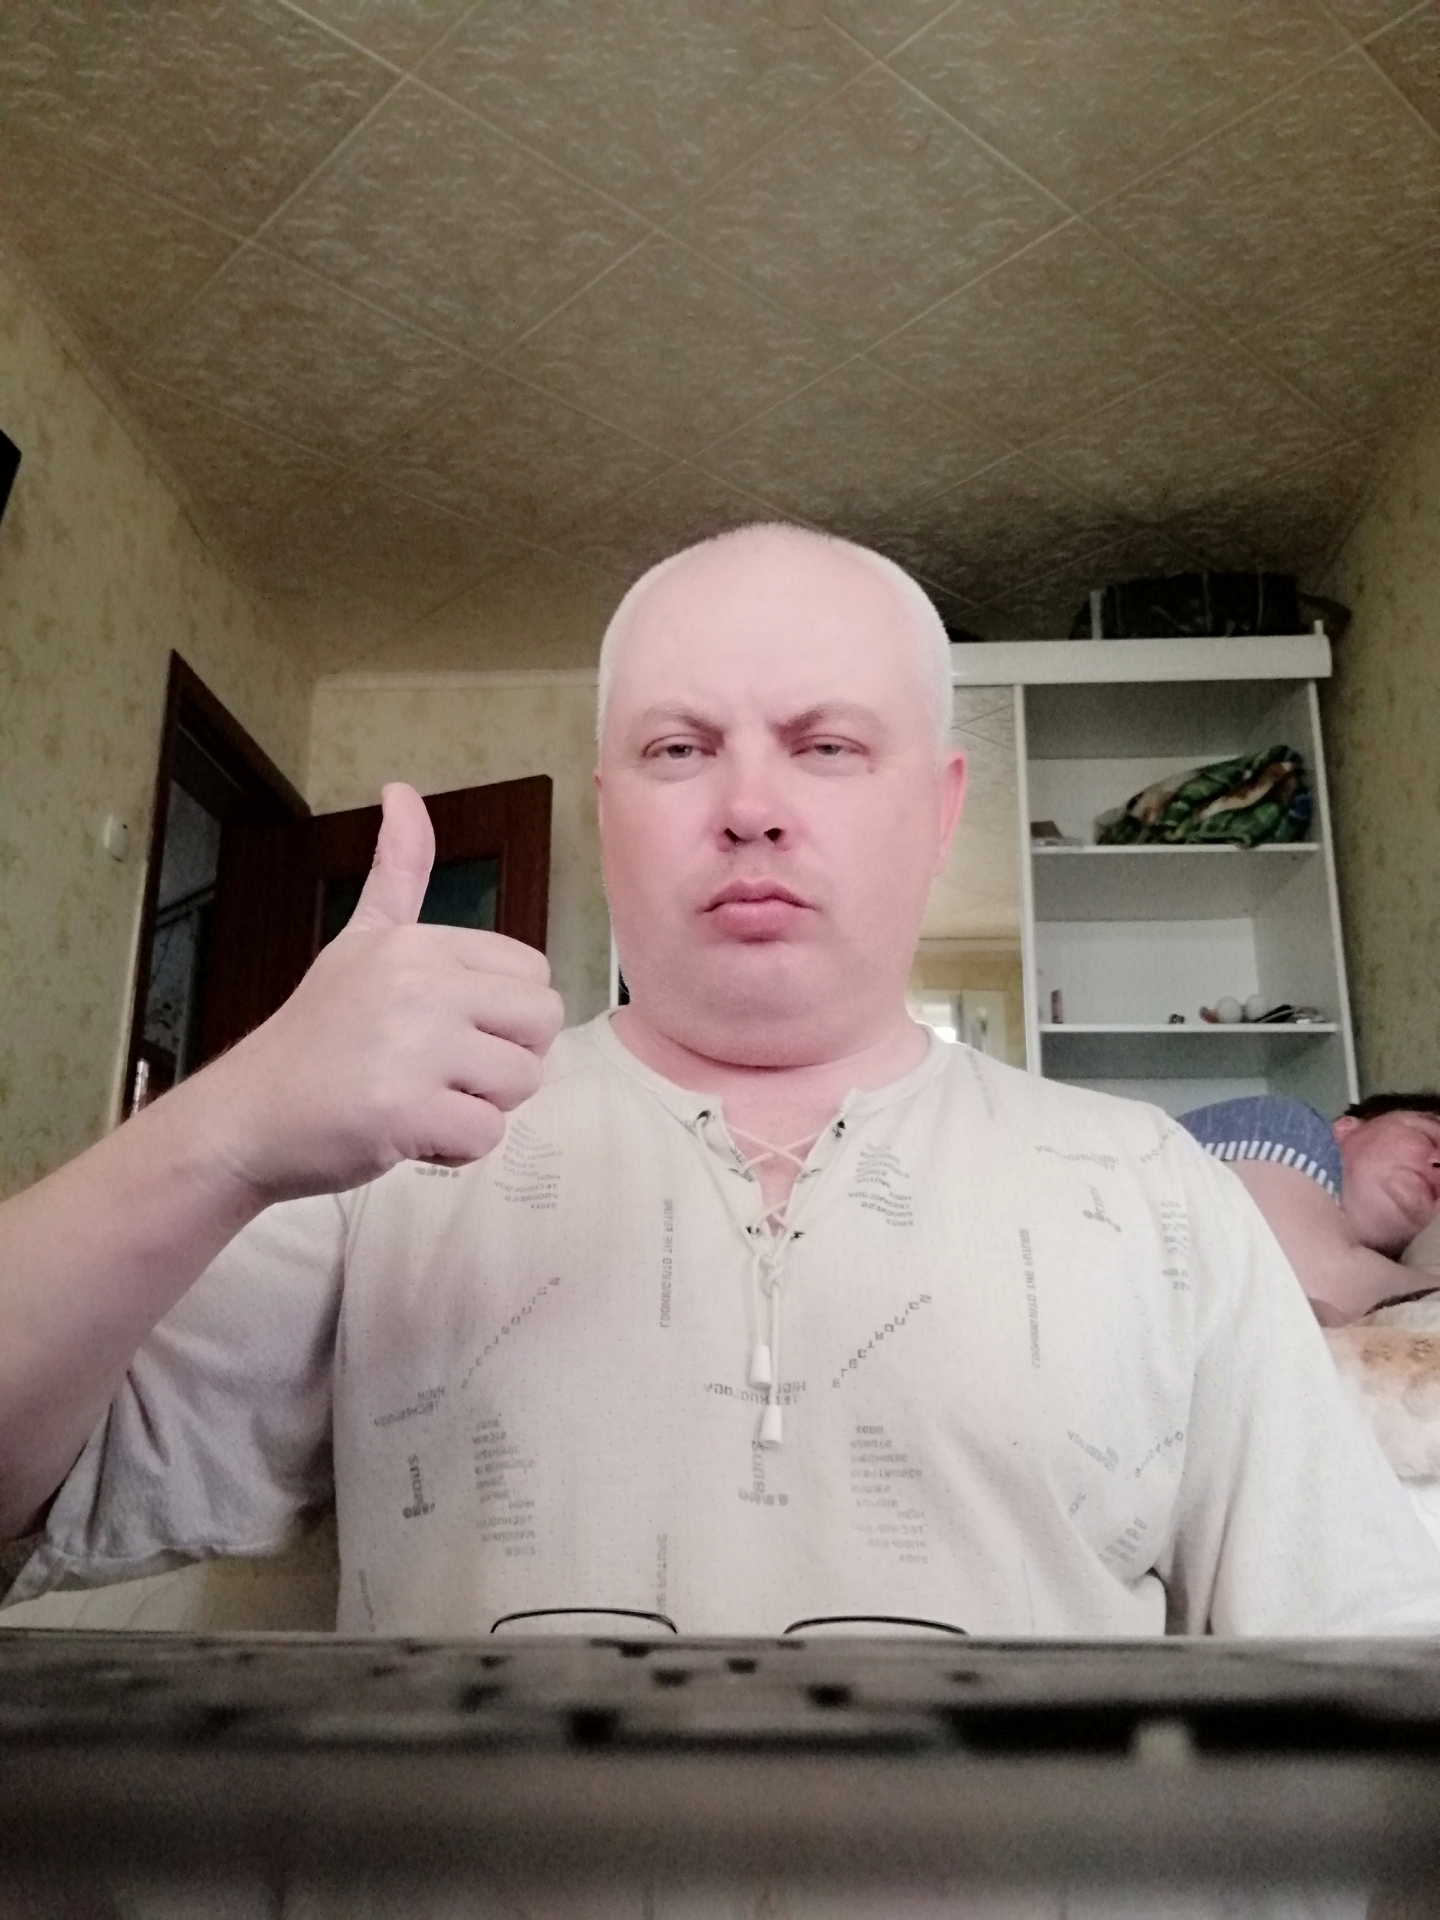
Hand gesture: like